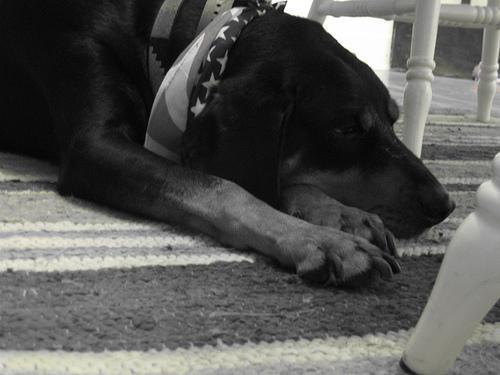
black-and-tan_coonhound